Swine influenza

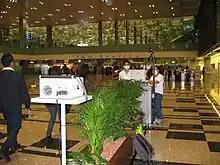
Thermal scanning of passengers arriving at Singapore Changi airport

The CDC recommends real-time PCR as the method of choice for diagnosing H1N1. The oral or nasal fluid collection and RNA virus-preserving filter-paper card is commercially available. This method allows a specific diagnosis of novel influenza (H1N1) as opposed to seasonal influenza. Near-patient point-of-care tests are in development.